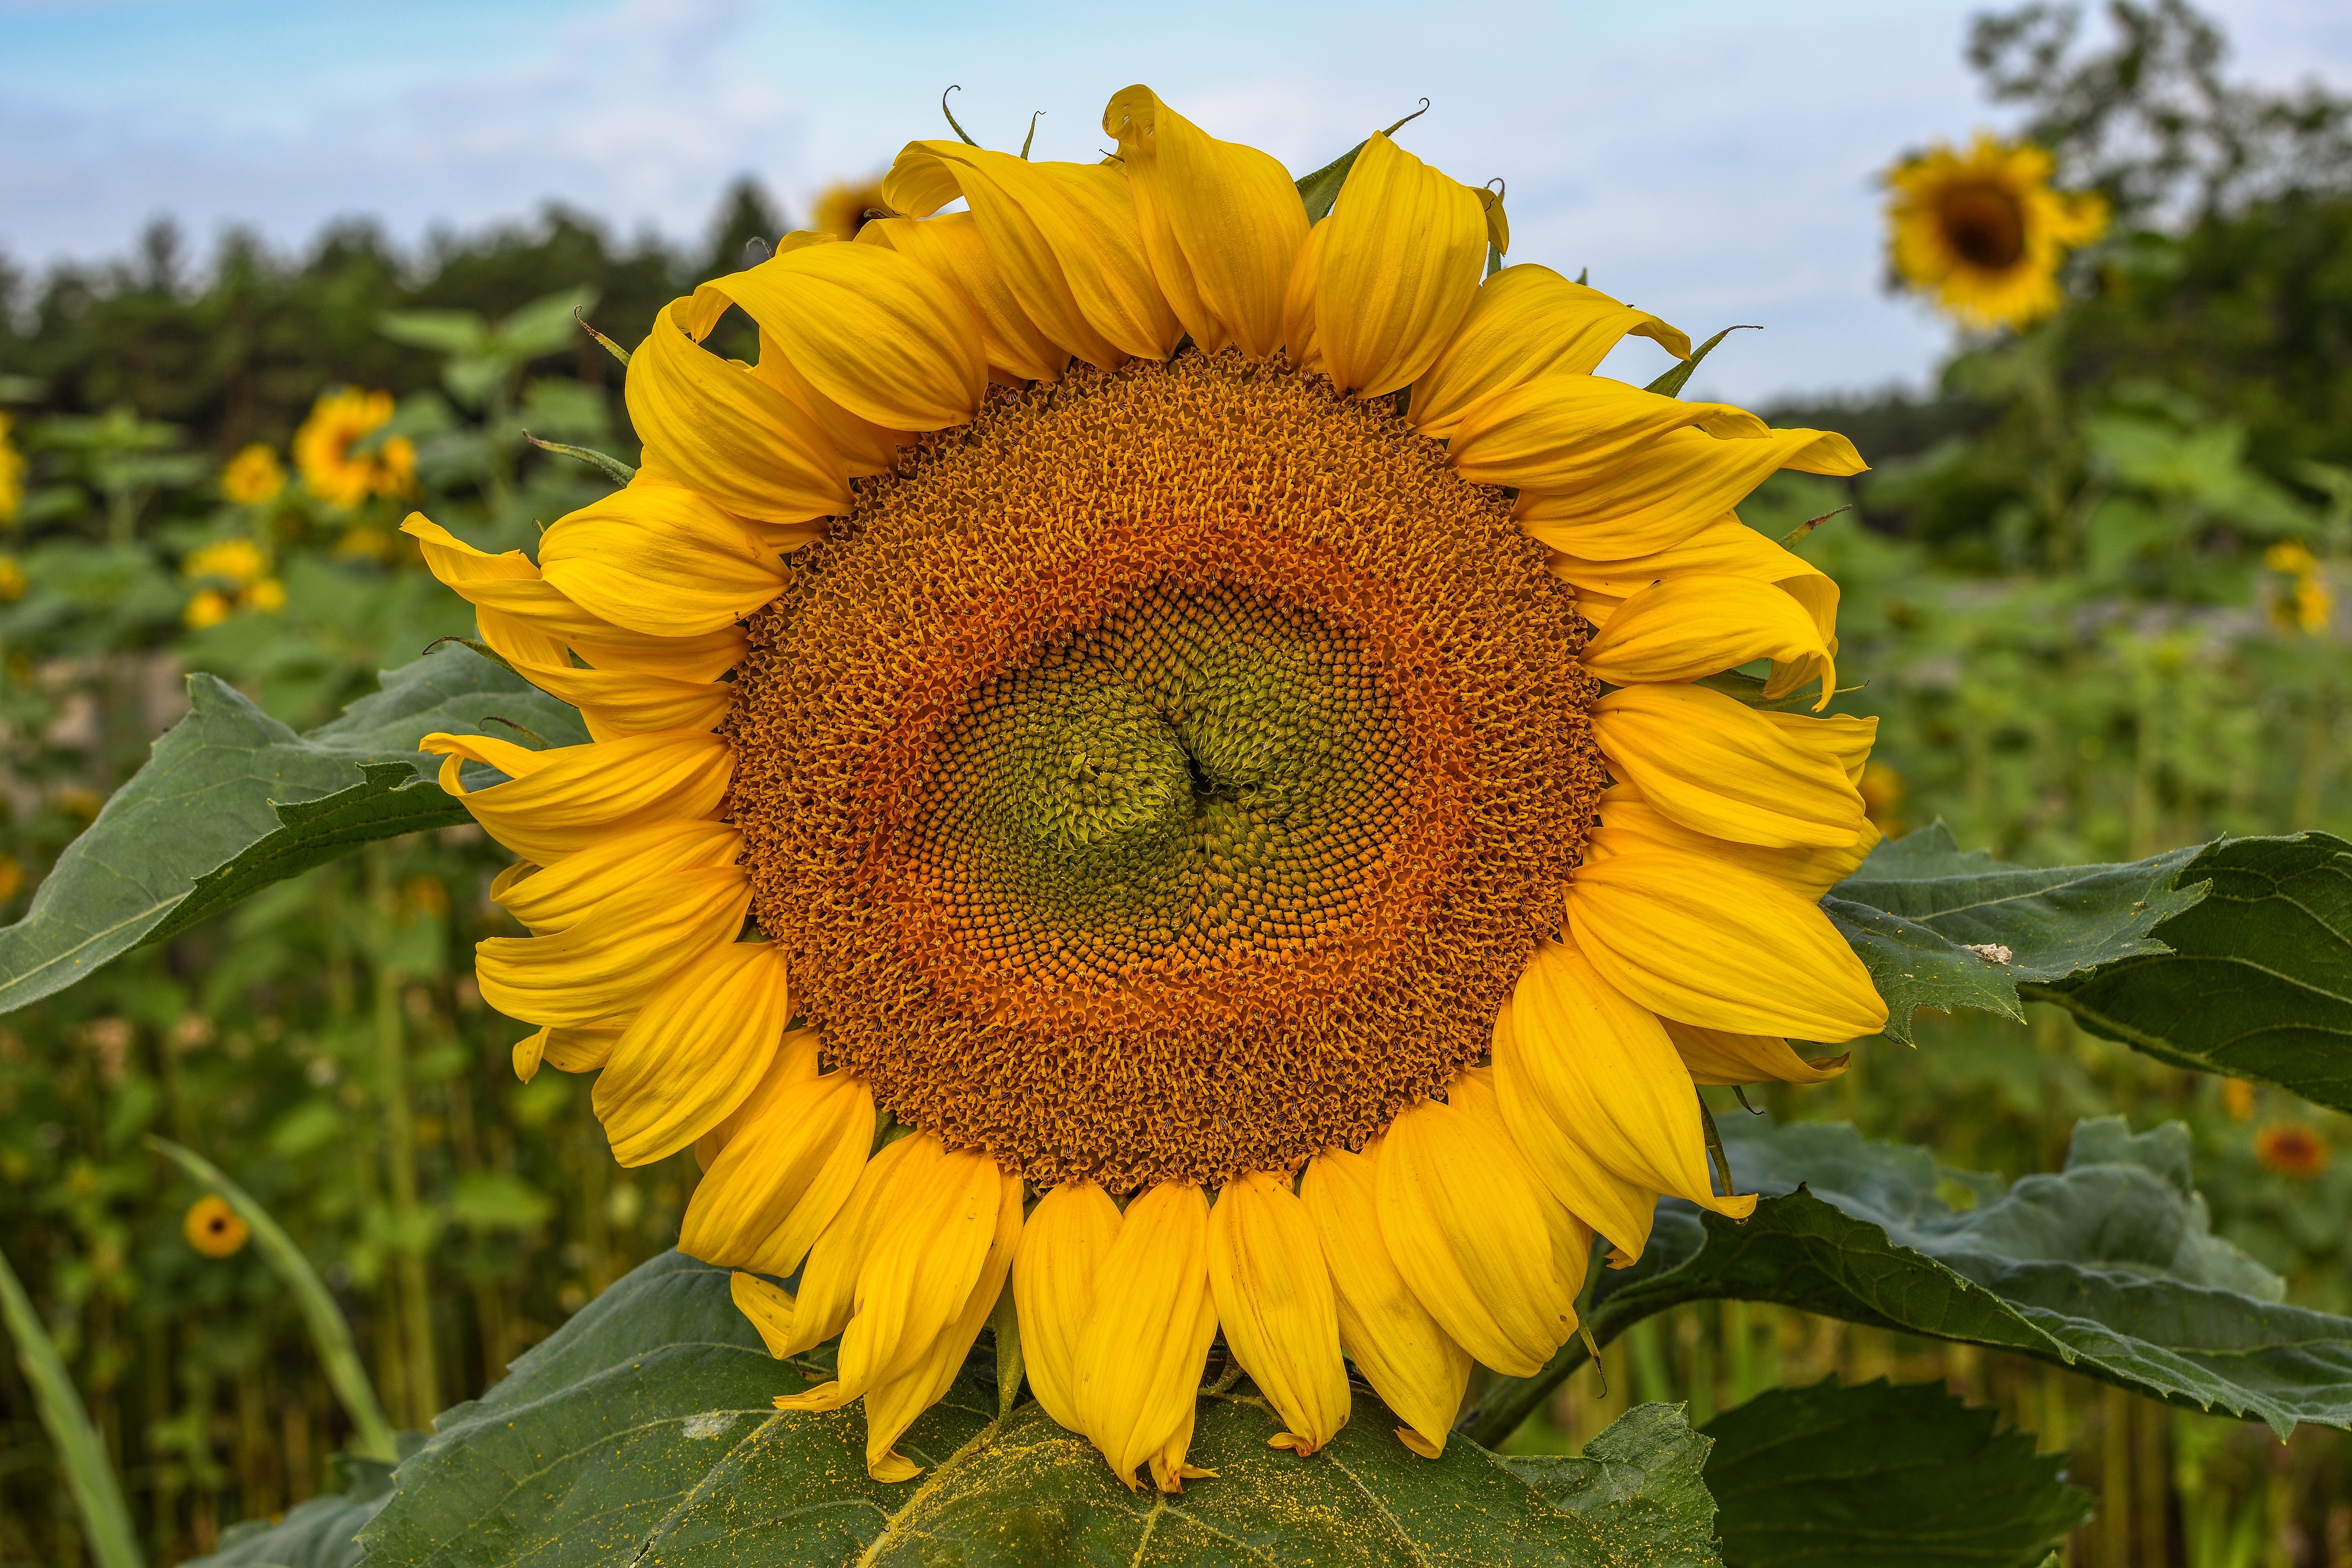
nature, blossom, plant, field, flower, bloom, summer, green, botany, yellow, close, flora, sunflower, seeds, background, sun flower, sunflower seeds, flowering plant, daisy family, asterales, sunflower seed, annual plant, land plant